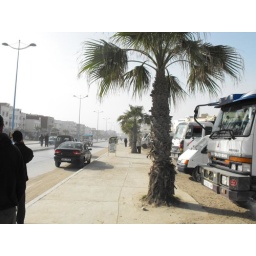
Palm tree near the bus stop for Rabat.